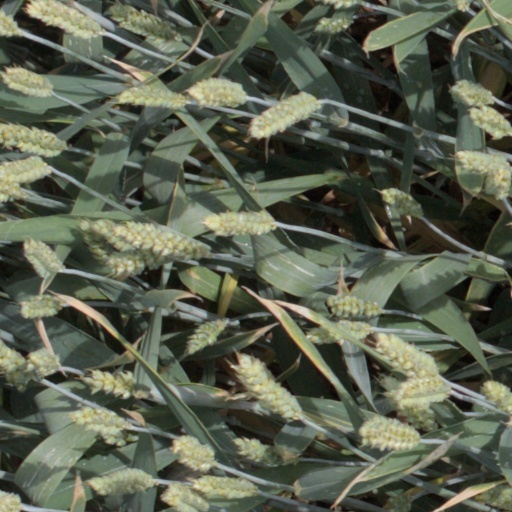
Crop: wheat